Girl from Avenue A

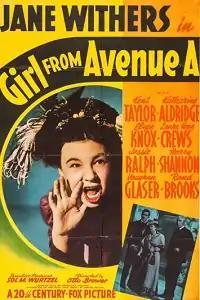
Film poster

Girl from Avenue A is a 1940 American comedy film, directed by Otto Brower. It stars Jane Withers, Kent Taylor, and Kay Aldridge.